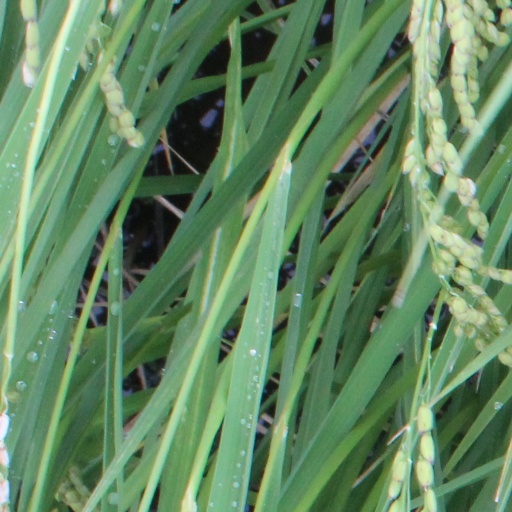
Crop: rice